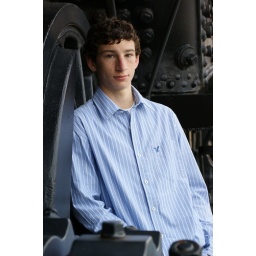
I was so thrilled with this shot. I loved the framing of the train around him and the contrast of blue and black.